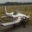
Label: airplane